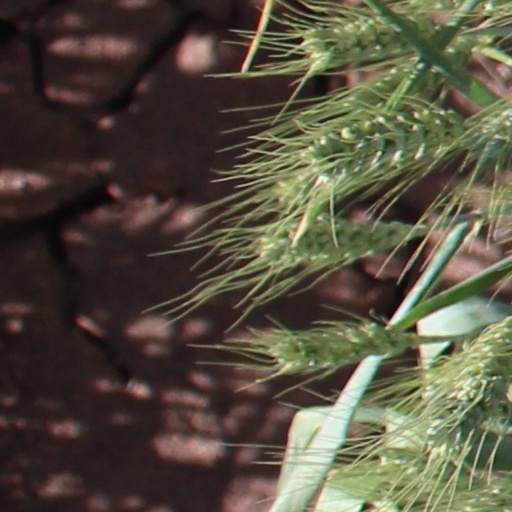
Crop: wheat